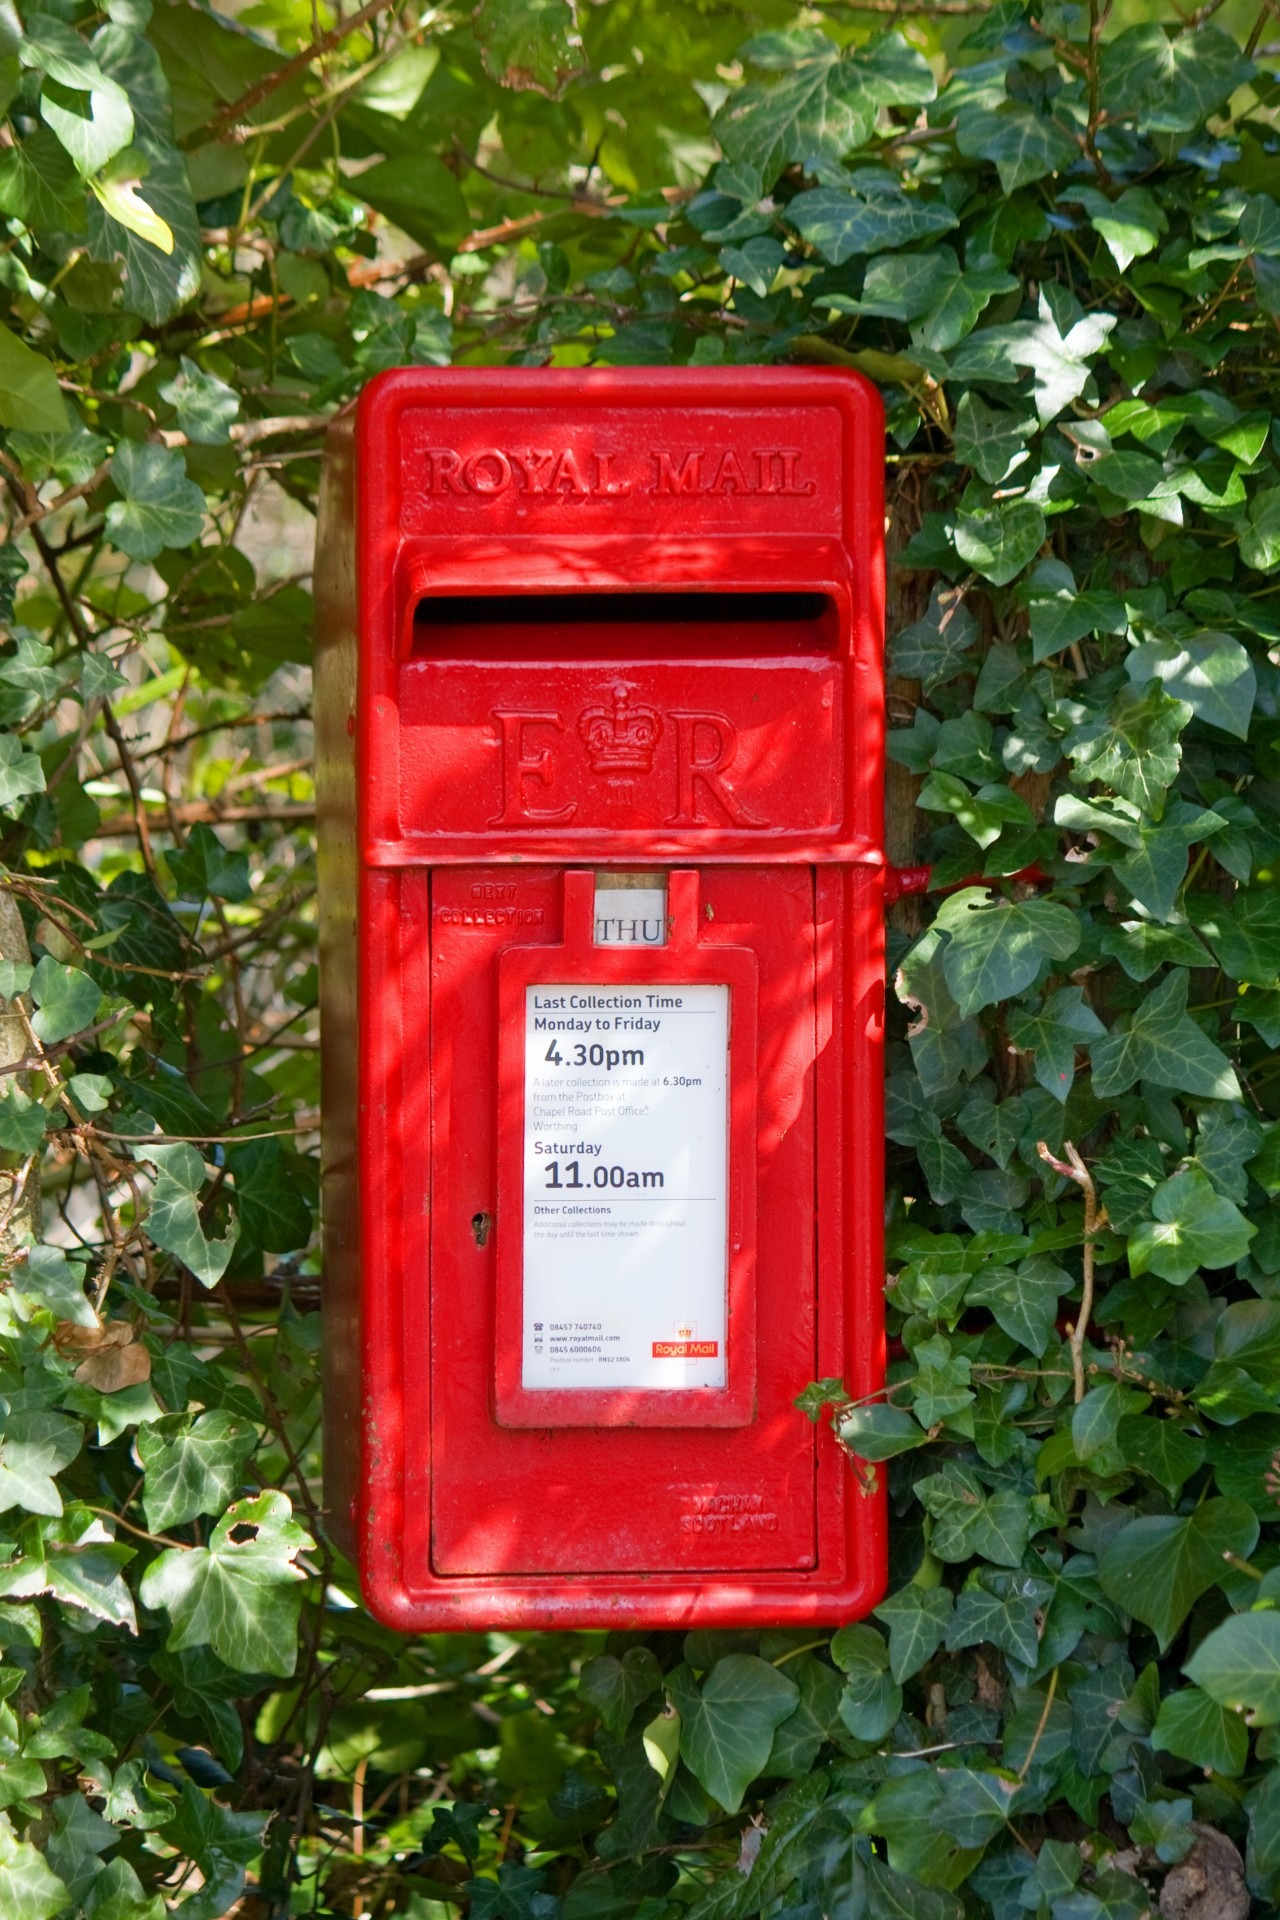
plant, countryside, rustic, rural, red, ivy, leaves, letter box, mail box, post box